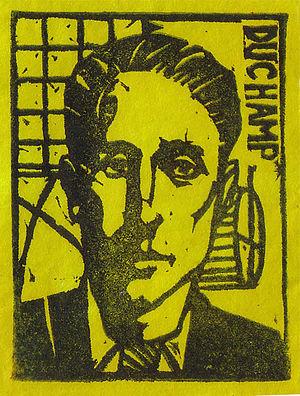
L'art postal est un moyen de communication, une correspondance artistique qui utilise les services de la poste : c'est l'art d'envoyer des lettres décorées. La lettre et l’enveloppe deviennent ainsi un support d'expression artistique. Les courriers de mail art adressent donc un message tout autant par le texte que par l'image.